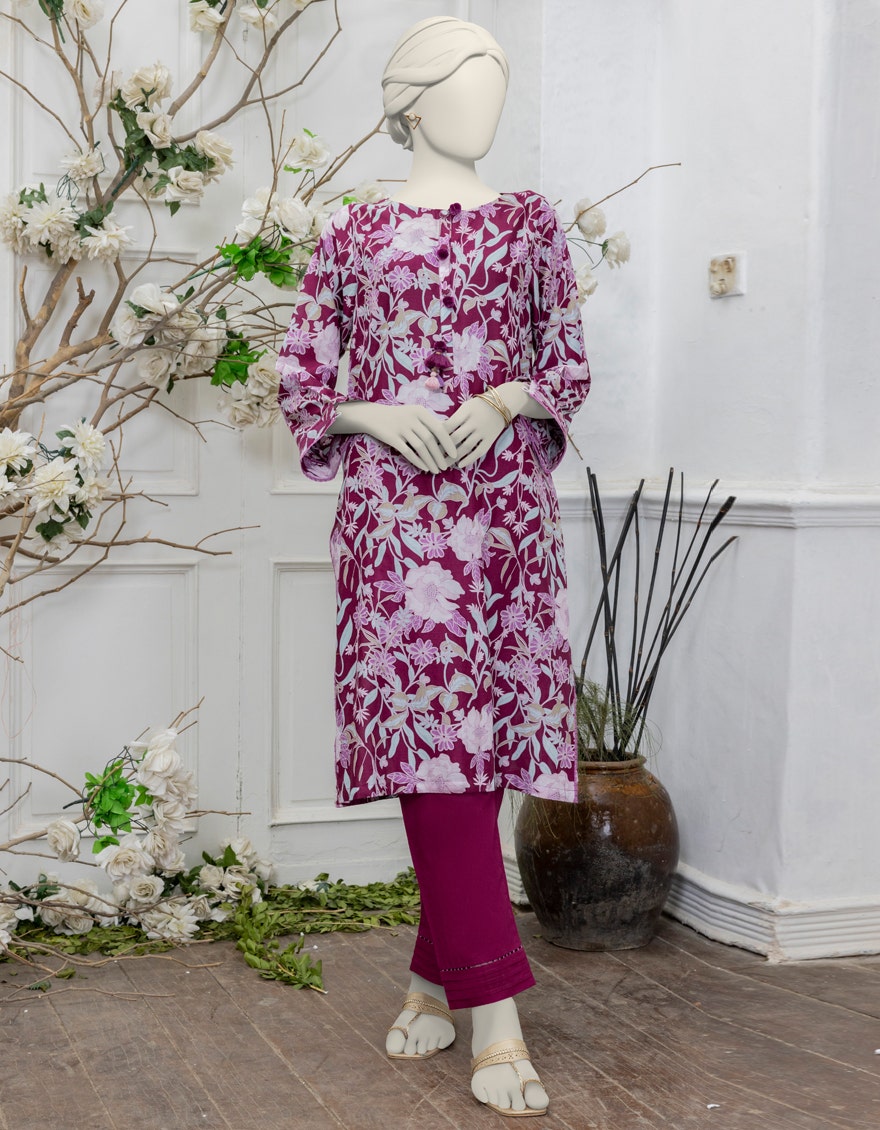
purple kashmir embroidered tunic